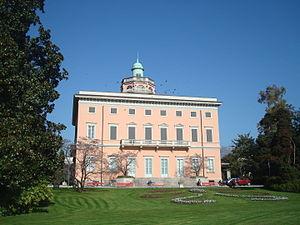
Villa Ciani, au bord du lac de Lugano. Siège de la collection municipale des beaux-arts et des expositions relatives, accueille des expositions temporaires à sujet historique et artistique.
Lugano est la neuvième ville de Suisse, se situant au sud du pays en Suisse italienne, dans le canton du Tessin. Elle est le chef-lieu du district de Lugano.